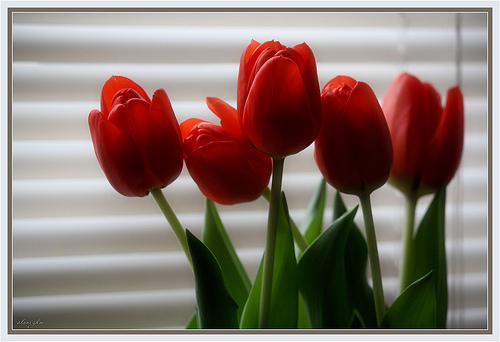
Flower: tulip